Baitik Batyr

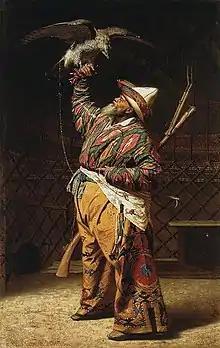

The separate skirmishes that took place between the Russian troops and the Kokand sarbaz revealed the advantage of Russian weapons. In the struggle against the Kokand yoke, it was reasonable for the Kyrgyz people to rely on the mighty Russian Empire. By that time, representatives of the Kyrgyz tribes and were already negotiating the adoption of Russian citizenship.